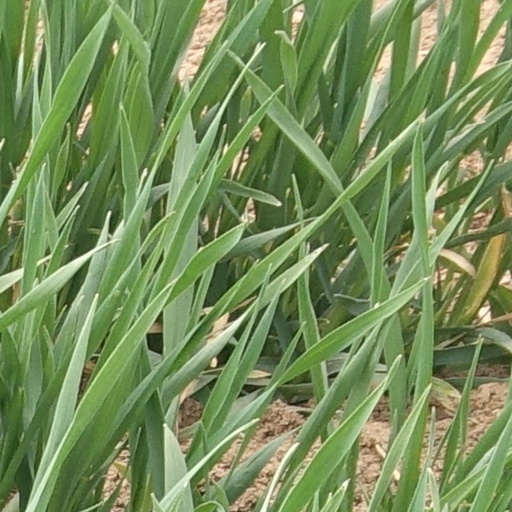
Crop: wheat